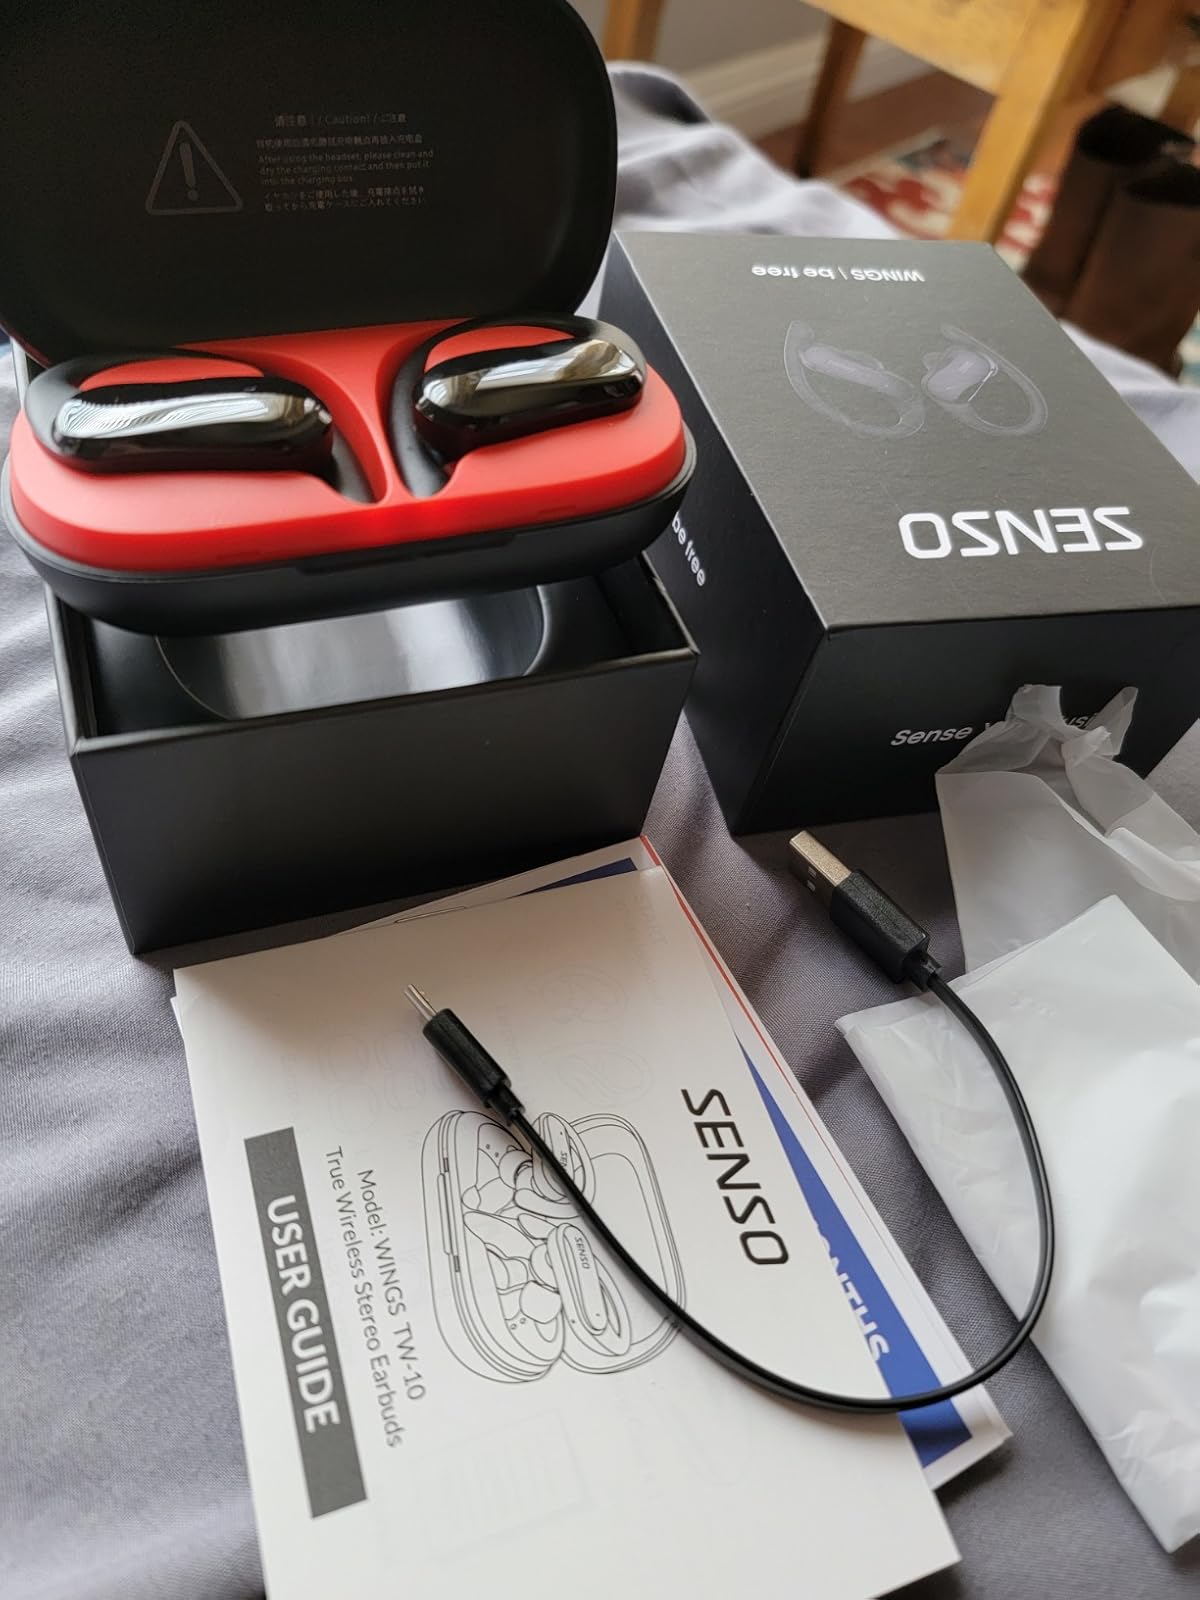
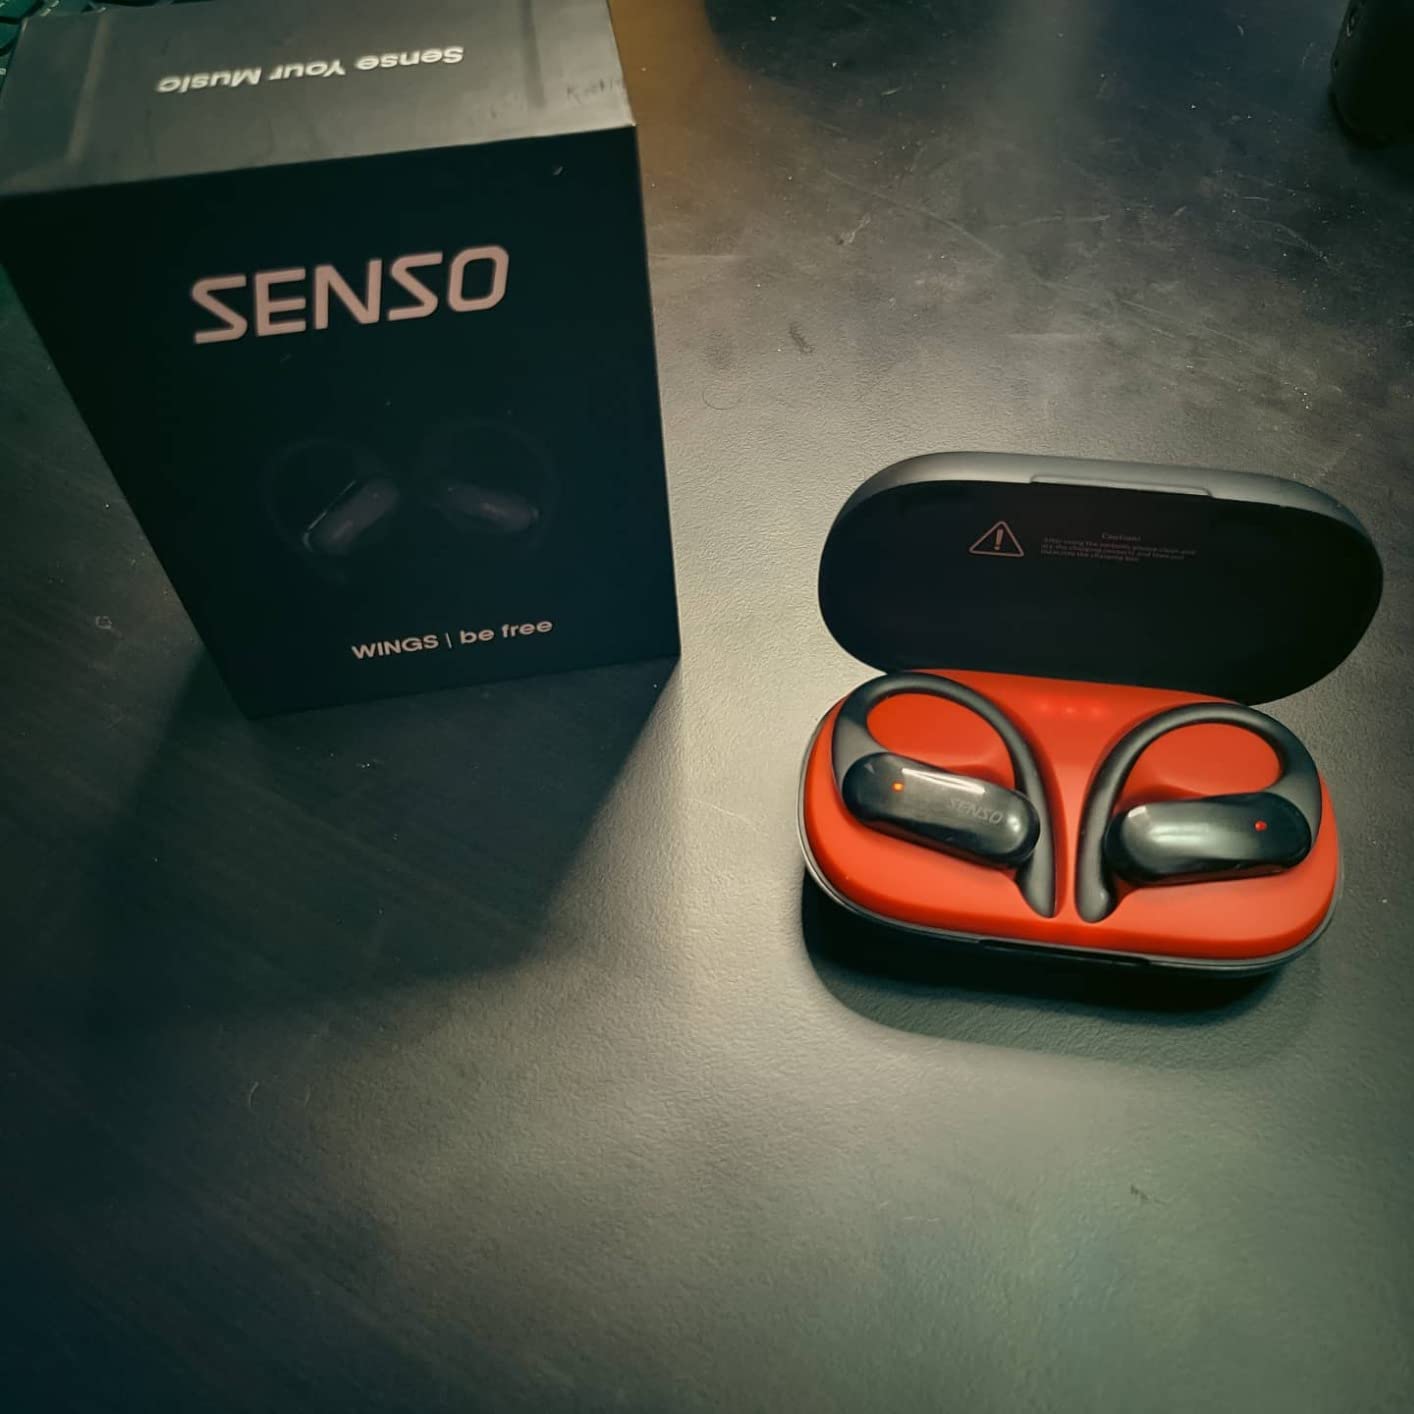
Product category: earbuds
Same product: yes